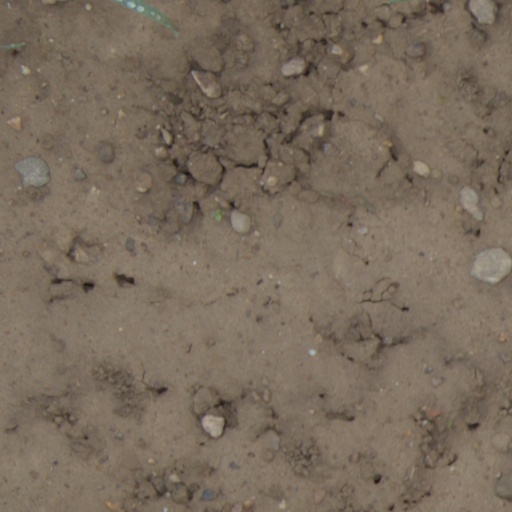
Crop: wheat